Chimbote

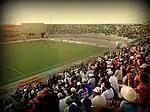
Estadio Manuel Rivera Sánchez

Chimbote is the largest fishing port in the world. Chimbote has more than 30 fish factories. One of the companies in Chimbote that stands out the most is the steel company SIDERPERU, it is the first steel company in Peru. Produces and markets high quality steel products, intended for the construction, mining and industrial sectors; both in the local and foreign markets. It has been part of Gerdau since 2006, a leader in the production of long steel on the American Continent.